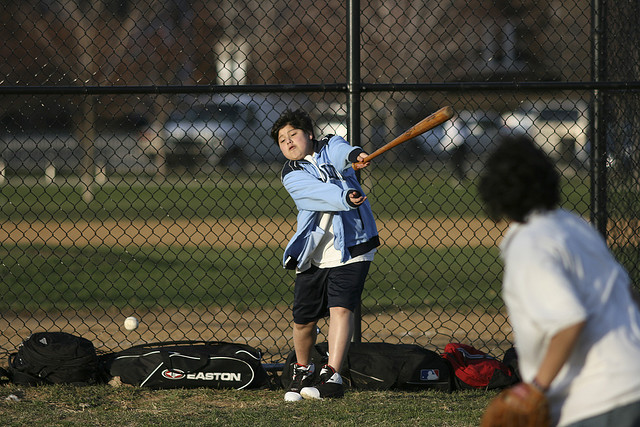
một cô bé đang chơi bóng chày ở trên sân